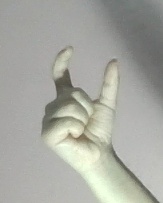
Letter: nun